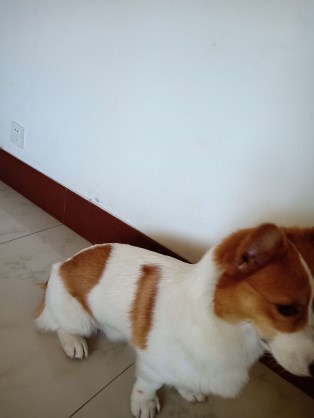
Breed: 2909-n000116-Cardigan